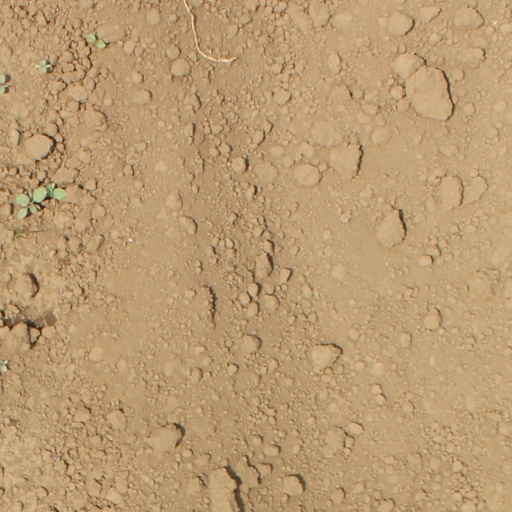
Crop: soybean